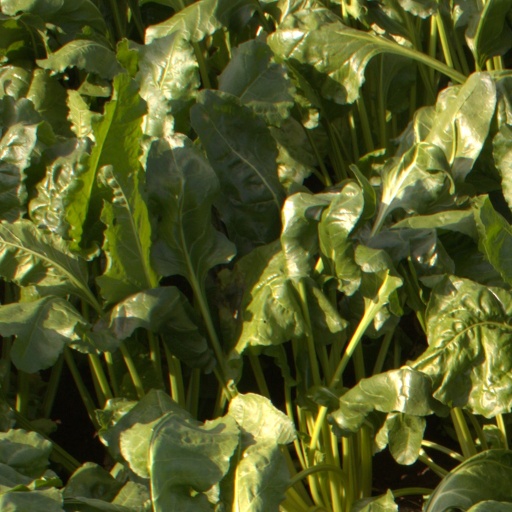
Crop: sugar beet